Charles Elliott Perkins

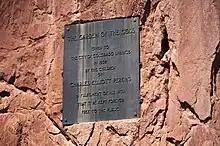
Plaque in the "Garden of the Gods" commemorating the donation of the land

He was born in Cincinnati, Ohio, on November 24, 1840, to James Handasyd and Sarah Hart (Elliott) Perkins. His ancestor was Pierre de Morlaix, bailiff at Malvern Chase (the large forest which was the favorite hunting ground of Edward I of England). His ancestor Edmund Perkins emigrated to Boston, Massachusetts, some time before 1677. His father, James Handasyd Perkins, was a noted Unitarian minister in Cincinnati. Charles was the oldest of five boys. He drowned (it may have been suicide) when Perkins was a child.